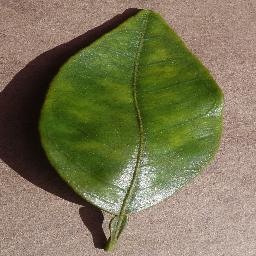
Label: Orange___Haunglongbing_(Citrus_greening)